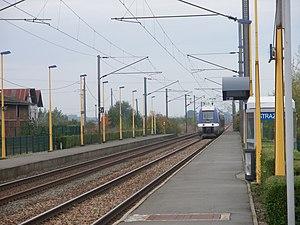
Vue de la gare de Strazeele
La gare de Strazeele, parfois nommée Strazeele - Merris à bord des trains, est une gare ferroviaire française de la ligne de Lille aux Fontinettes, située sur le territoire de la commune de Strazeele, à proximité de celui de Merris, dans le département du Nord, en région Hauts-de-France.